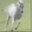
Label: horse